Garry Kasparov

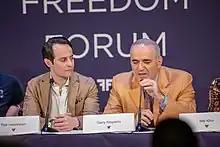
Kasparov at the 2018 Oslo Freedom Forum

Kasparov said at a press conference in June 2013 that if he returned to Russia, he doubted he would be allowed to leave again, given Putin's ongoing crackdown on dissenters. "So for the time being," he said, "I refrain from returning to Russia." He explained shortly thereafter in an article for "The Daily Beast" that this had not been intended as "a declaration of leaving my home country, permanently or otherwise", but merely an expression of "the dark reality of the situation in Russia today, where nearly half the members of the opposition's Coordinating Council are under criminal investigation on concocted charges". He noted that the Moscow prosecutor's office was "opening an investigation that would limit my ability to travel", making it impossible for him to fulfil "professional speaking engagements" and hindering his "work for the non-profit Kasparov Chess Foundation, which has centres in New York City, Brussels and Johannesburg, to promote chess in education". Kasparov further wrote in his June 2013 "Daily Beast" article that the mass protests in Moscow 18 months earlier against fraudulent Russian elections had been "a proud moment for me". He recalled that after joining the opposition movement in March 2005, he had been criticised for seeking to unite "every anti-Putin element in the country to march together regardless of ideology". Therefore, the sight of "hundreds of flags representing every group from liberals to nationalists all marching together for 'Russia Without Putin' was the fulfillment of a dream." Yet most Russians, he lamented, had continued to "slumber" even as Putin had "taken off the flimsy mask of democracy to reveal himself in full as the would-be KGB dictator he has always been".